Edith Cheesman

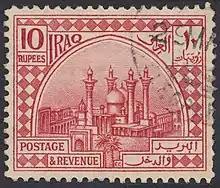
10 rupee definitive Iraq postage stamp designed by Cheesman and issued in 1923

With Marjorie Maynard, Cheesman was the designer of the first postage stamps issued by Iraq (then known as the Kingdom of Iraq under British Administration, as established in 1921), depicting historic Iraqi art and architecture. The stamps were not issued until 1923. The definitive stamps were denominated in the currency of the Administration, the Indian anna and rupee, and Cheesman designed the 0.5A, 1A, 4A, 6A, 8A, 2R, 5R and 10R values. They were inscribed "IRAQ" and "POSTAGE & REVENUE" in English and Arabic. Most remained on sale until the introduction of a new set on 17 February 1931, and were used postally after that.